Yoruba music

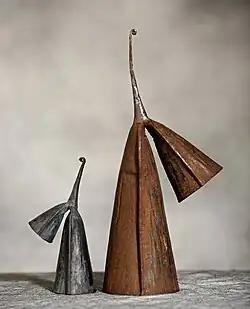
Iron agogô bells.

The most commonly used key pattern, or guide pattern in traditional Yoruba drumming is the seven-stroke figure known in ethnomusicology as the "standard pattern". The standard pattern is expressed in both a triple-pulse (12/8 or 6/8) and a duple-pulse (4/4 or 2/2) structure. The standard pattern is often sounded on an iron bell.